David Petraeus

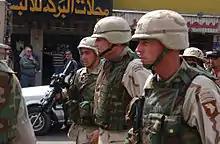
Petraeus on patrol in Mosul with Gen. Peter J. Schoomaker, 2003

One of the General's major public works was the restoration and re-opening of the University of Mosul. Petraeus strongly supported the use of commanders' discretionary funds for public works, telling Coalition Provisional Authority director L. Paul Bremer "Money is ammunition" during the director's first visit to Mosul. Petraeus's often repeated catchphrase was later incorporated into official military briefings and was also eventually incorporated into the U.S. Army Counterinsurgency Field Manual drafted with Petraeus's oversight.